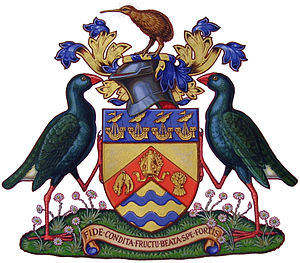
Christchurch
Christchurch er en by i New Zealand med 377.200 indbyggere. Byen er den største på Sydøen og den næststørste i landet.